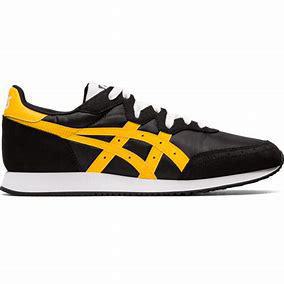
Brand: Asics
Model: Tarther OG